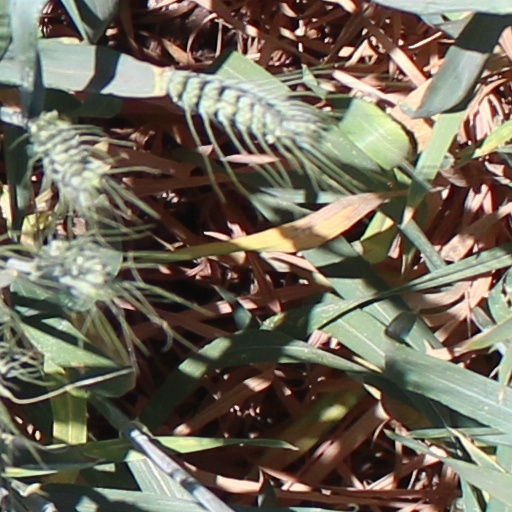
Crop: wheat